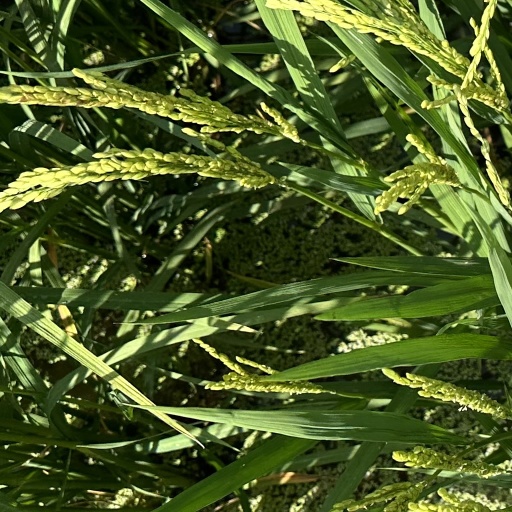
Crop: rice